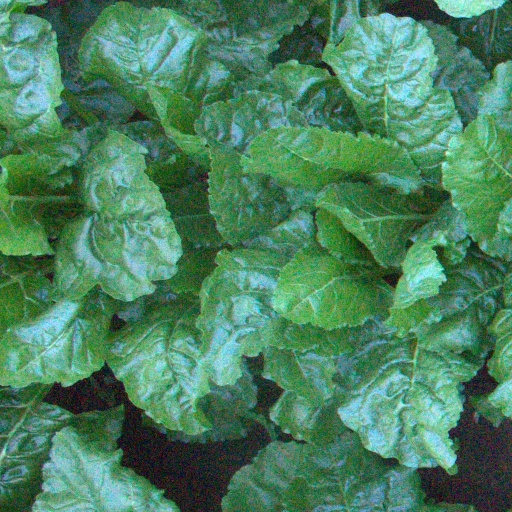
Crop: sugar beet